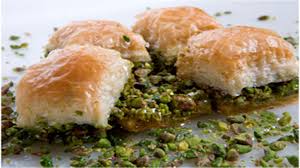
Yemek: baklava